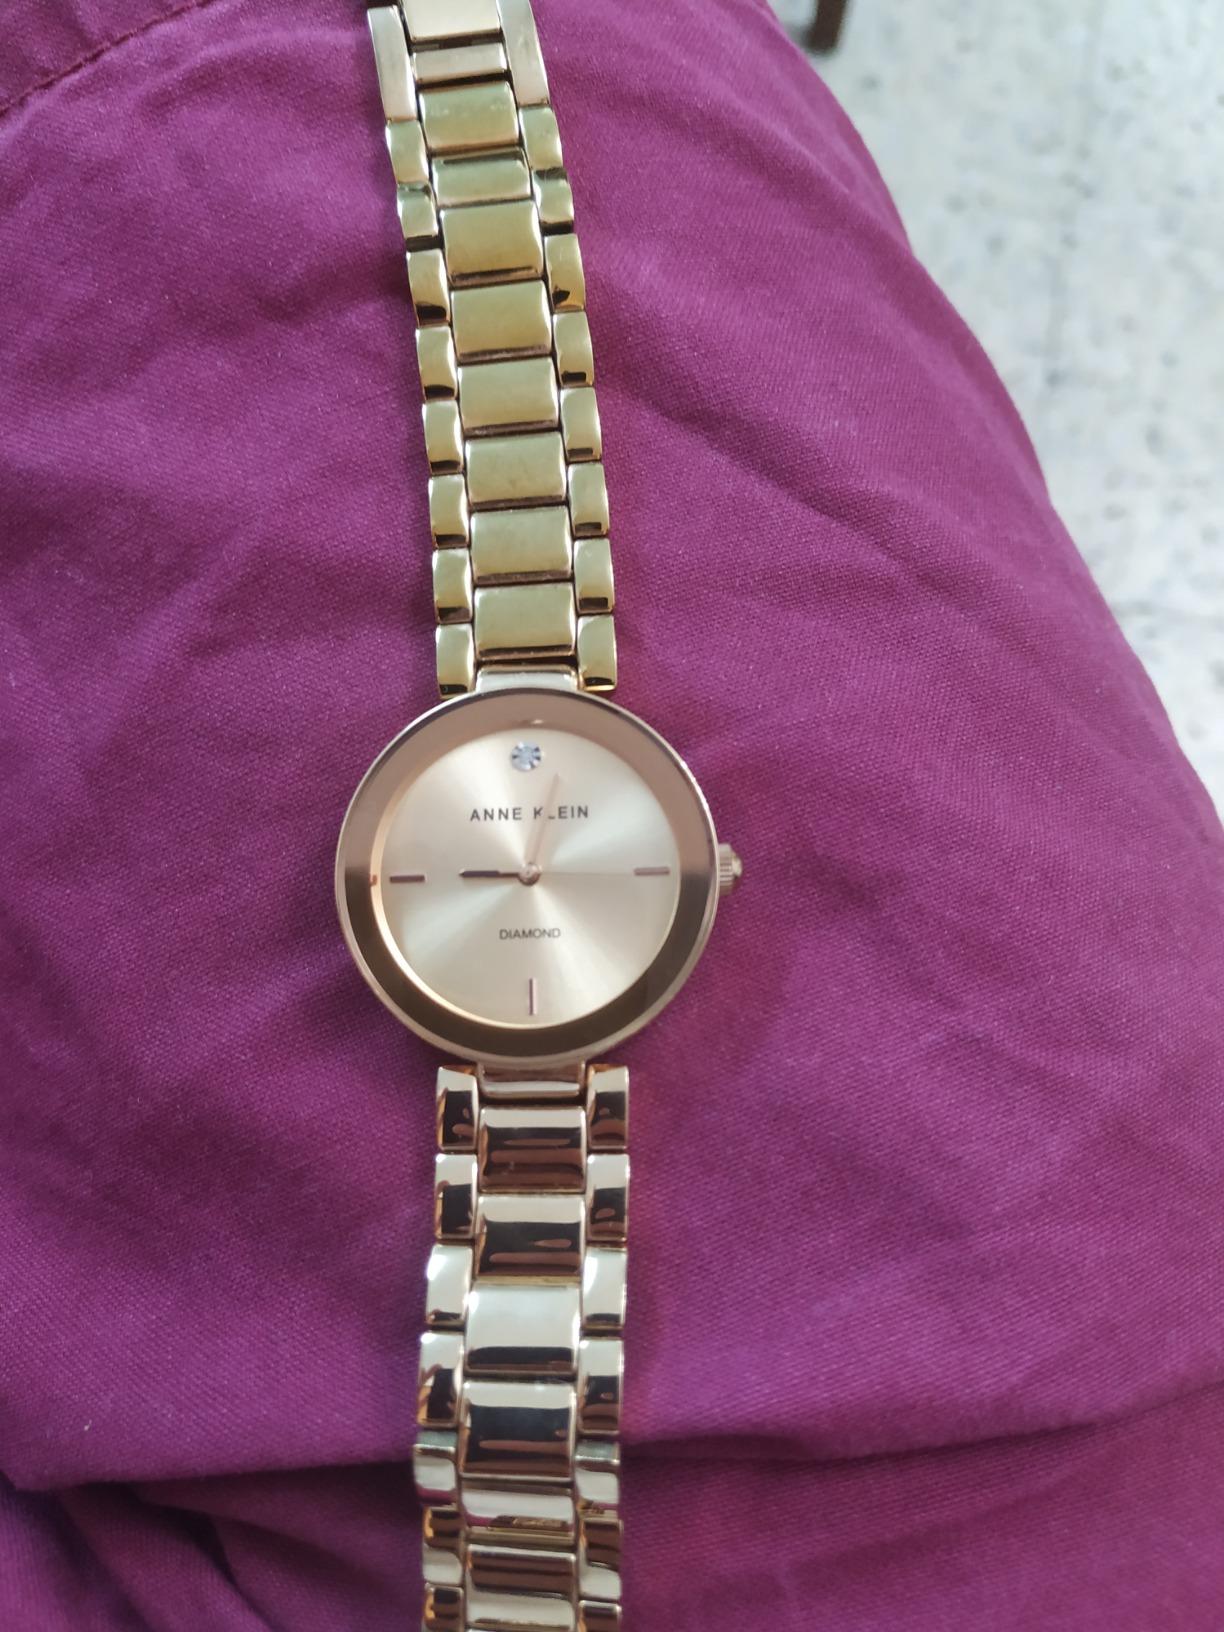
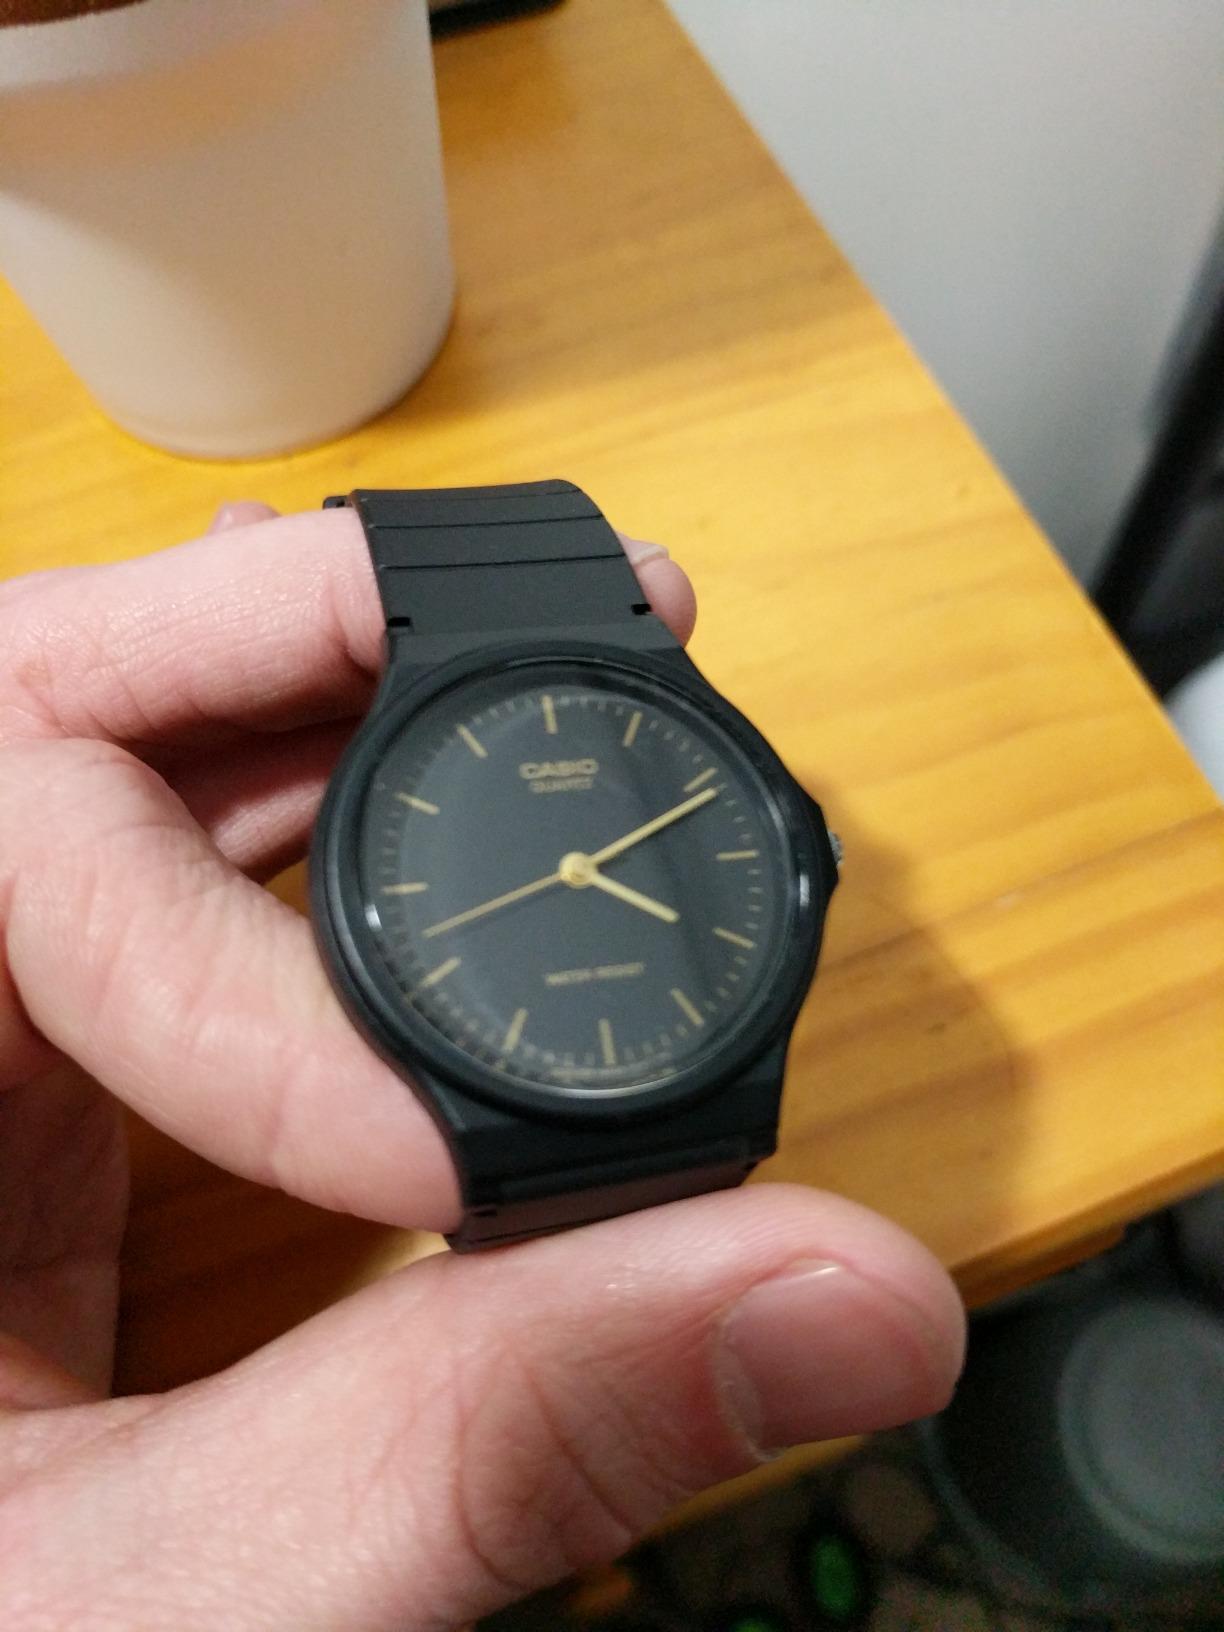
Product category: accessories_watch
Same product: no